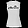
Label: T - shirt / top